Treaty of Fort Laramie (1851)

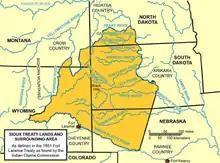
The Lands of the 1851 Ft. Laramie Treaty

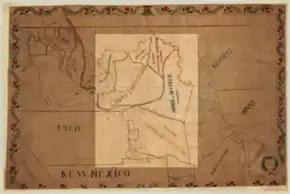
De Smet map of the 1851 Fort Laramie Indian territories (light area)

The treaty was broken almost immediately after its inception. In 1858, during the Pike's Peak Gold Rush, a mass immigration of miners and settlers into Colorado occurred. White settlers took over the treaty's established territories in order to mine them, "against the protests of the Indians." These settlers established towns, farms, and improved roadways. Before 1861, the Cheyenne and Arapaho "had been driven from the mountain regions down upon the waters of the Arkansas." Such immigrants competed with the tribes for game and water, straining limited resources and causing conflicts. The U.S. government did not enforce the treaty to keep out the immigrants. In 1864, Colonel John M. Chivington's armies perpetrated the Sand Creek massacre against a peaceful camp of mostly Cheyennes, killing and mutilating the bodies of many men, women, and children. This event led to years of war between the Cheyennes and the United States.